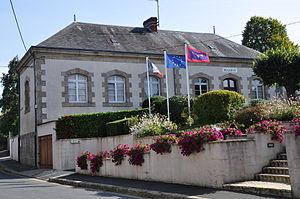
Mairie de Bazaiges (Indre)
Bazaiges est une commune française située dans le département de l'Indre, en région Centre-Val de Loire.